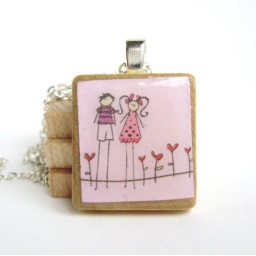
boy girl in love